12th Infantry Division (Wehrmacht)

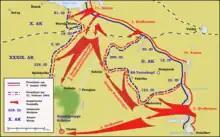
Offensive of the Red Army south of Lake Ilmen 7 January–21 February 1942.

In June 1941 the division joined Operation Barbarossa under Army Group North as an element of the 16th Army. It took part in Army Group North's capture of the Latvian city of Daugavpils, sweeping north-eastward to Leningrad where it was finally stopped in its tracks during the siege effort. During the early months of 1942, the II Army Corps was subject to a Soviet counteroffensive to relieve Leningrad, resulting in five army divisions (the 12th, included) and the SS-Totenkopf division being encircled along with several other elements of the 16th Army in the Demyansk Pocket. With support from Hermann Göring, planes containing supplies were flown in to aid the divisions while they were in the pocket for some 81 days between 8 February and 20 March. Göring would later gloat about his success in freeing the pocket during the Battle of Stalingrad later that year when a similar airlift concept was applied. While liberated, the 12th Infantry had left the pocket in a much-weakened state.